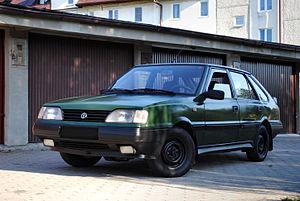
La FSO Polonez est une berline produite de 1978 à 2002 par le constructeur automobile polonais FSO.